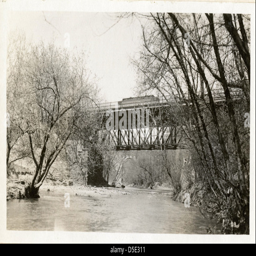
bridge over small creeks feeding river -- on the line running out